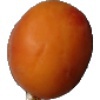
Label: apricot